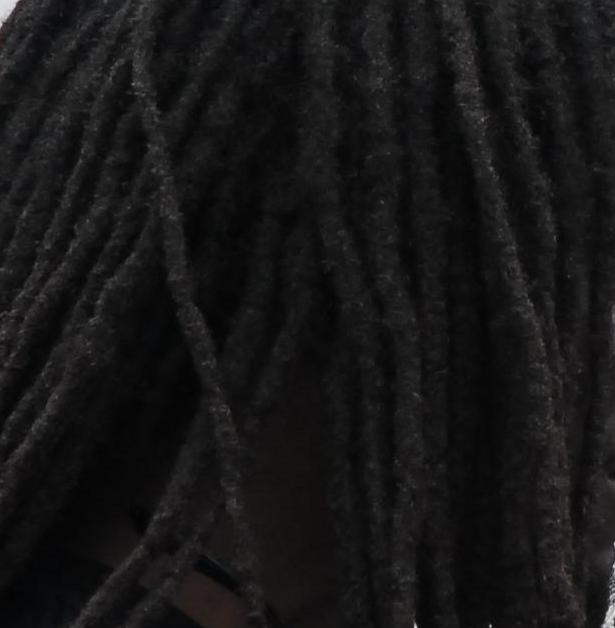
Texture: matted